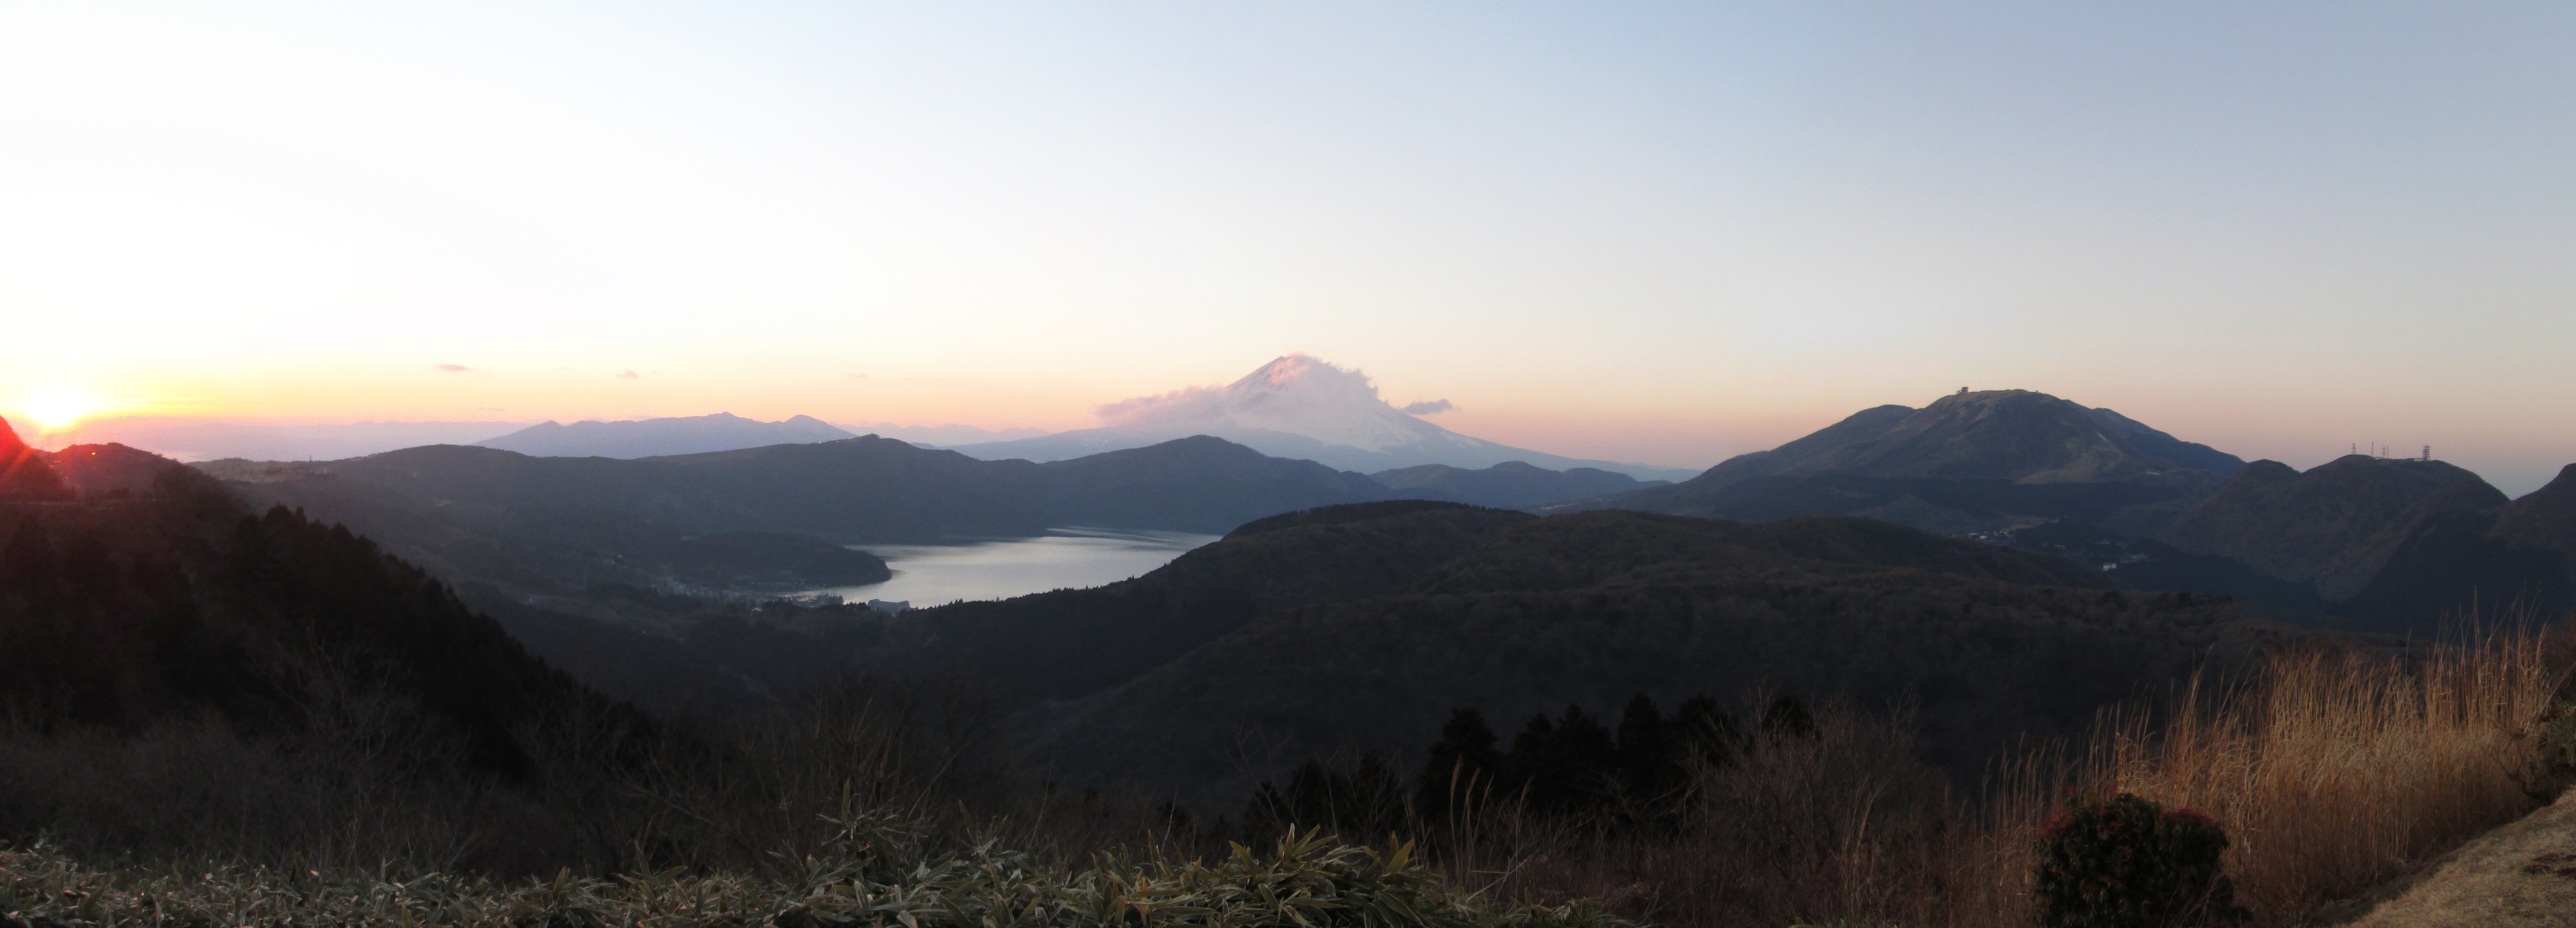
wilderness, mountain, sunrise, sunset, morning, hill, lake, dawn, valley, mountain range, panorama, japan, ridge, summit, mount fuji, mountains, plateau, hakone, fell, landform, geographical feature, atmospheric phenomenon, mountainous landforms